Bobby Robins

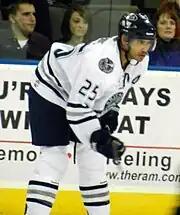
Robins playing for the Chicago Express in 2011.

Robins spent four seasons of Division 1 collegiate hockey at the University of Massachusetts Lowell before signing an NHL contract with the Ottawa Senators in 2006. He was assigned to the Binghamton Senators of the American Hockey League and spent two seasons there. He then was assigned to the ECHL with the Elmira Jackals and also had short spells with the Rochester Americans, Albany River Rats and the Syracuse Crunch of the American Hockey League. In 2008, Robins headed to Europe and signed with the Belfast Giants of the Elite Ice Hockey League in the United Kingdom.